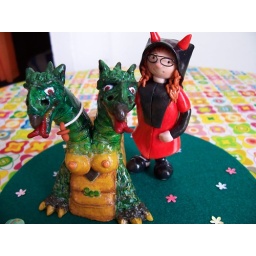
Another order for the girl that carries the two-headed female dragon in the Correfoc.